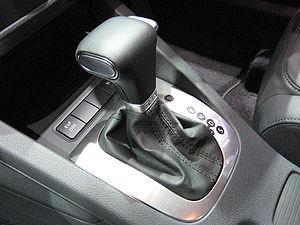
Une boîte de vitesses robotisée est une boîte de vitesses mécanique à engrenages parallèles à laquelle est greffé un système automatisé électrotechnique, qui pilote les sélecteurs et le ou les embrayages, souvent en association avec un système électrique ou hydraulique, et qui possède deux modes de fonctionnement :